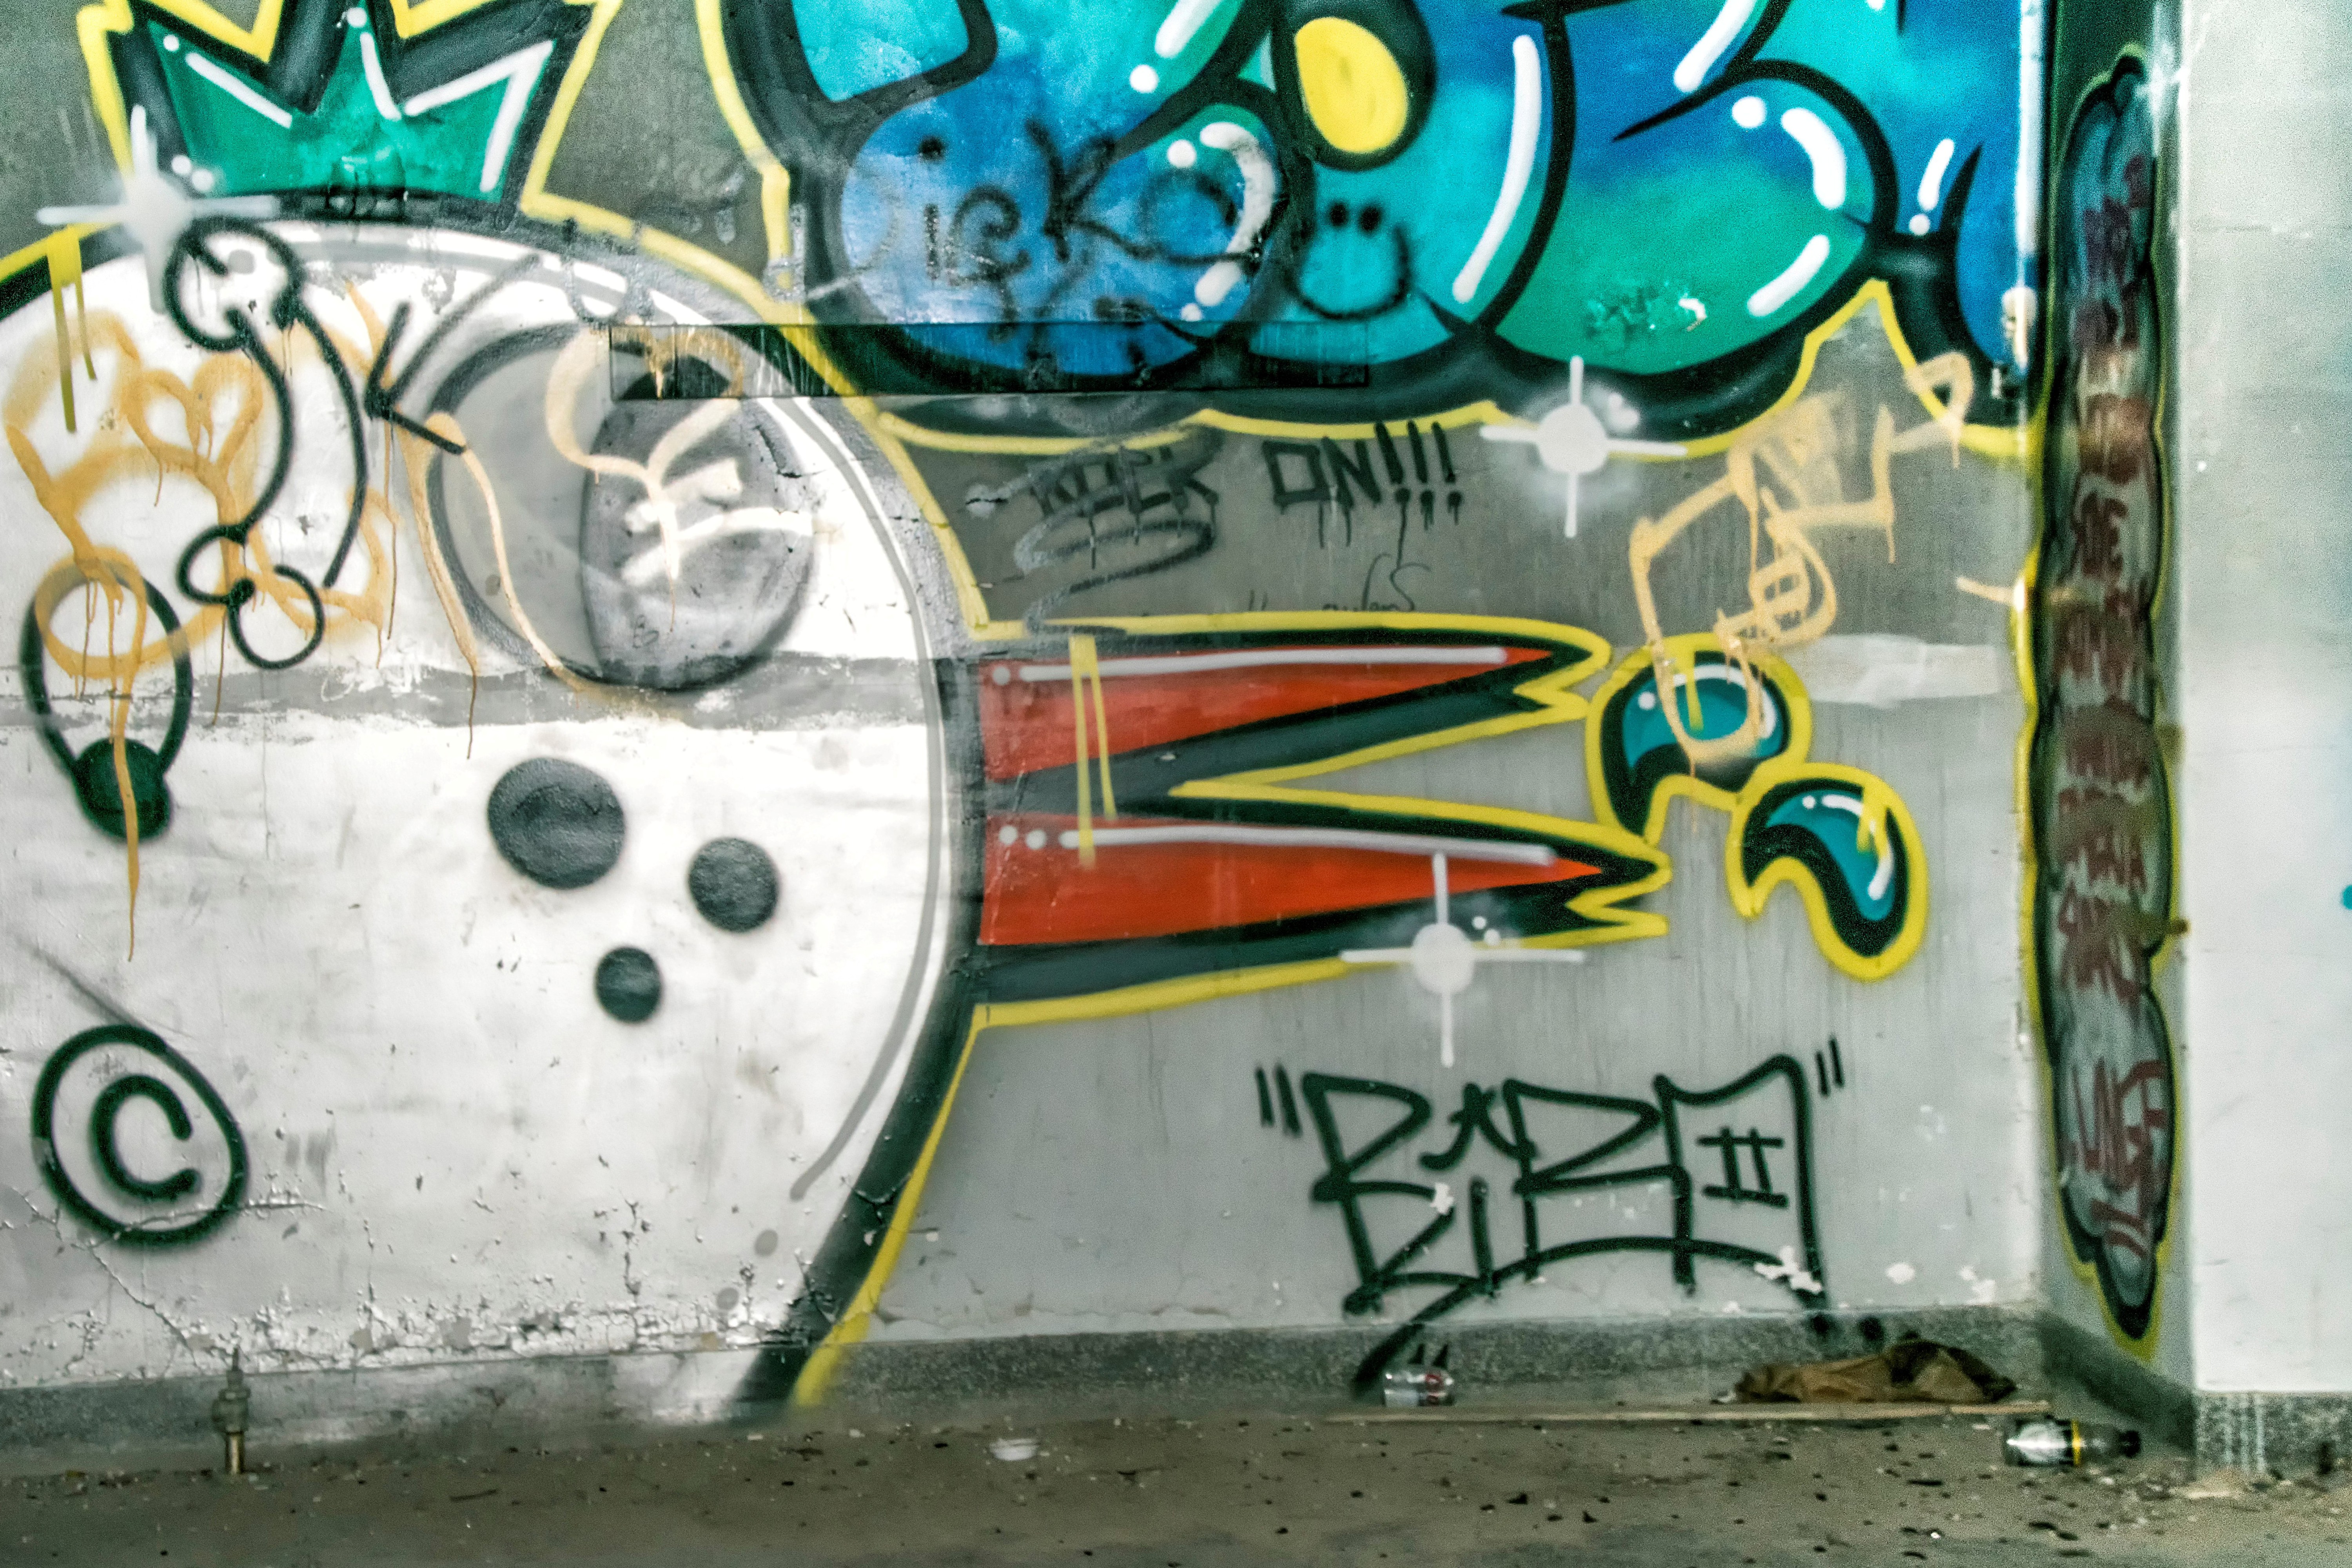
color, graffiti, street art, art, de, canada, mural, quebec, sainte, clotilde, horton, asile, asylum, urban area